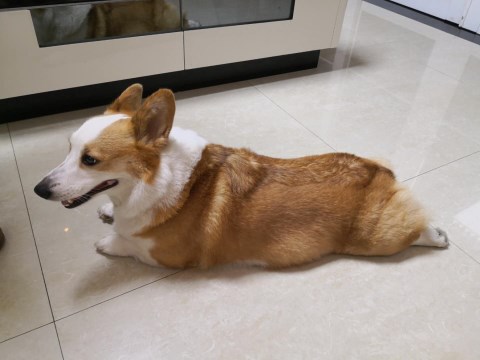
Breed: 2909-n000116-Cardigan